Battle of Fundina

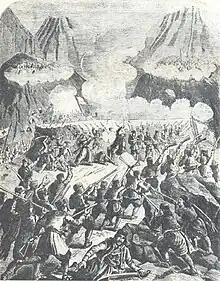
Depiction of the Battle of Fundina

The Battle of Fundina took place on 2 August 1876 in Fundina, a village in Kuči, Principality of Montenegro. The day had a religious importance, as being the St. Elijah's Day (Eastern Orthodox calendar).